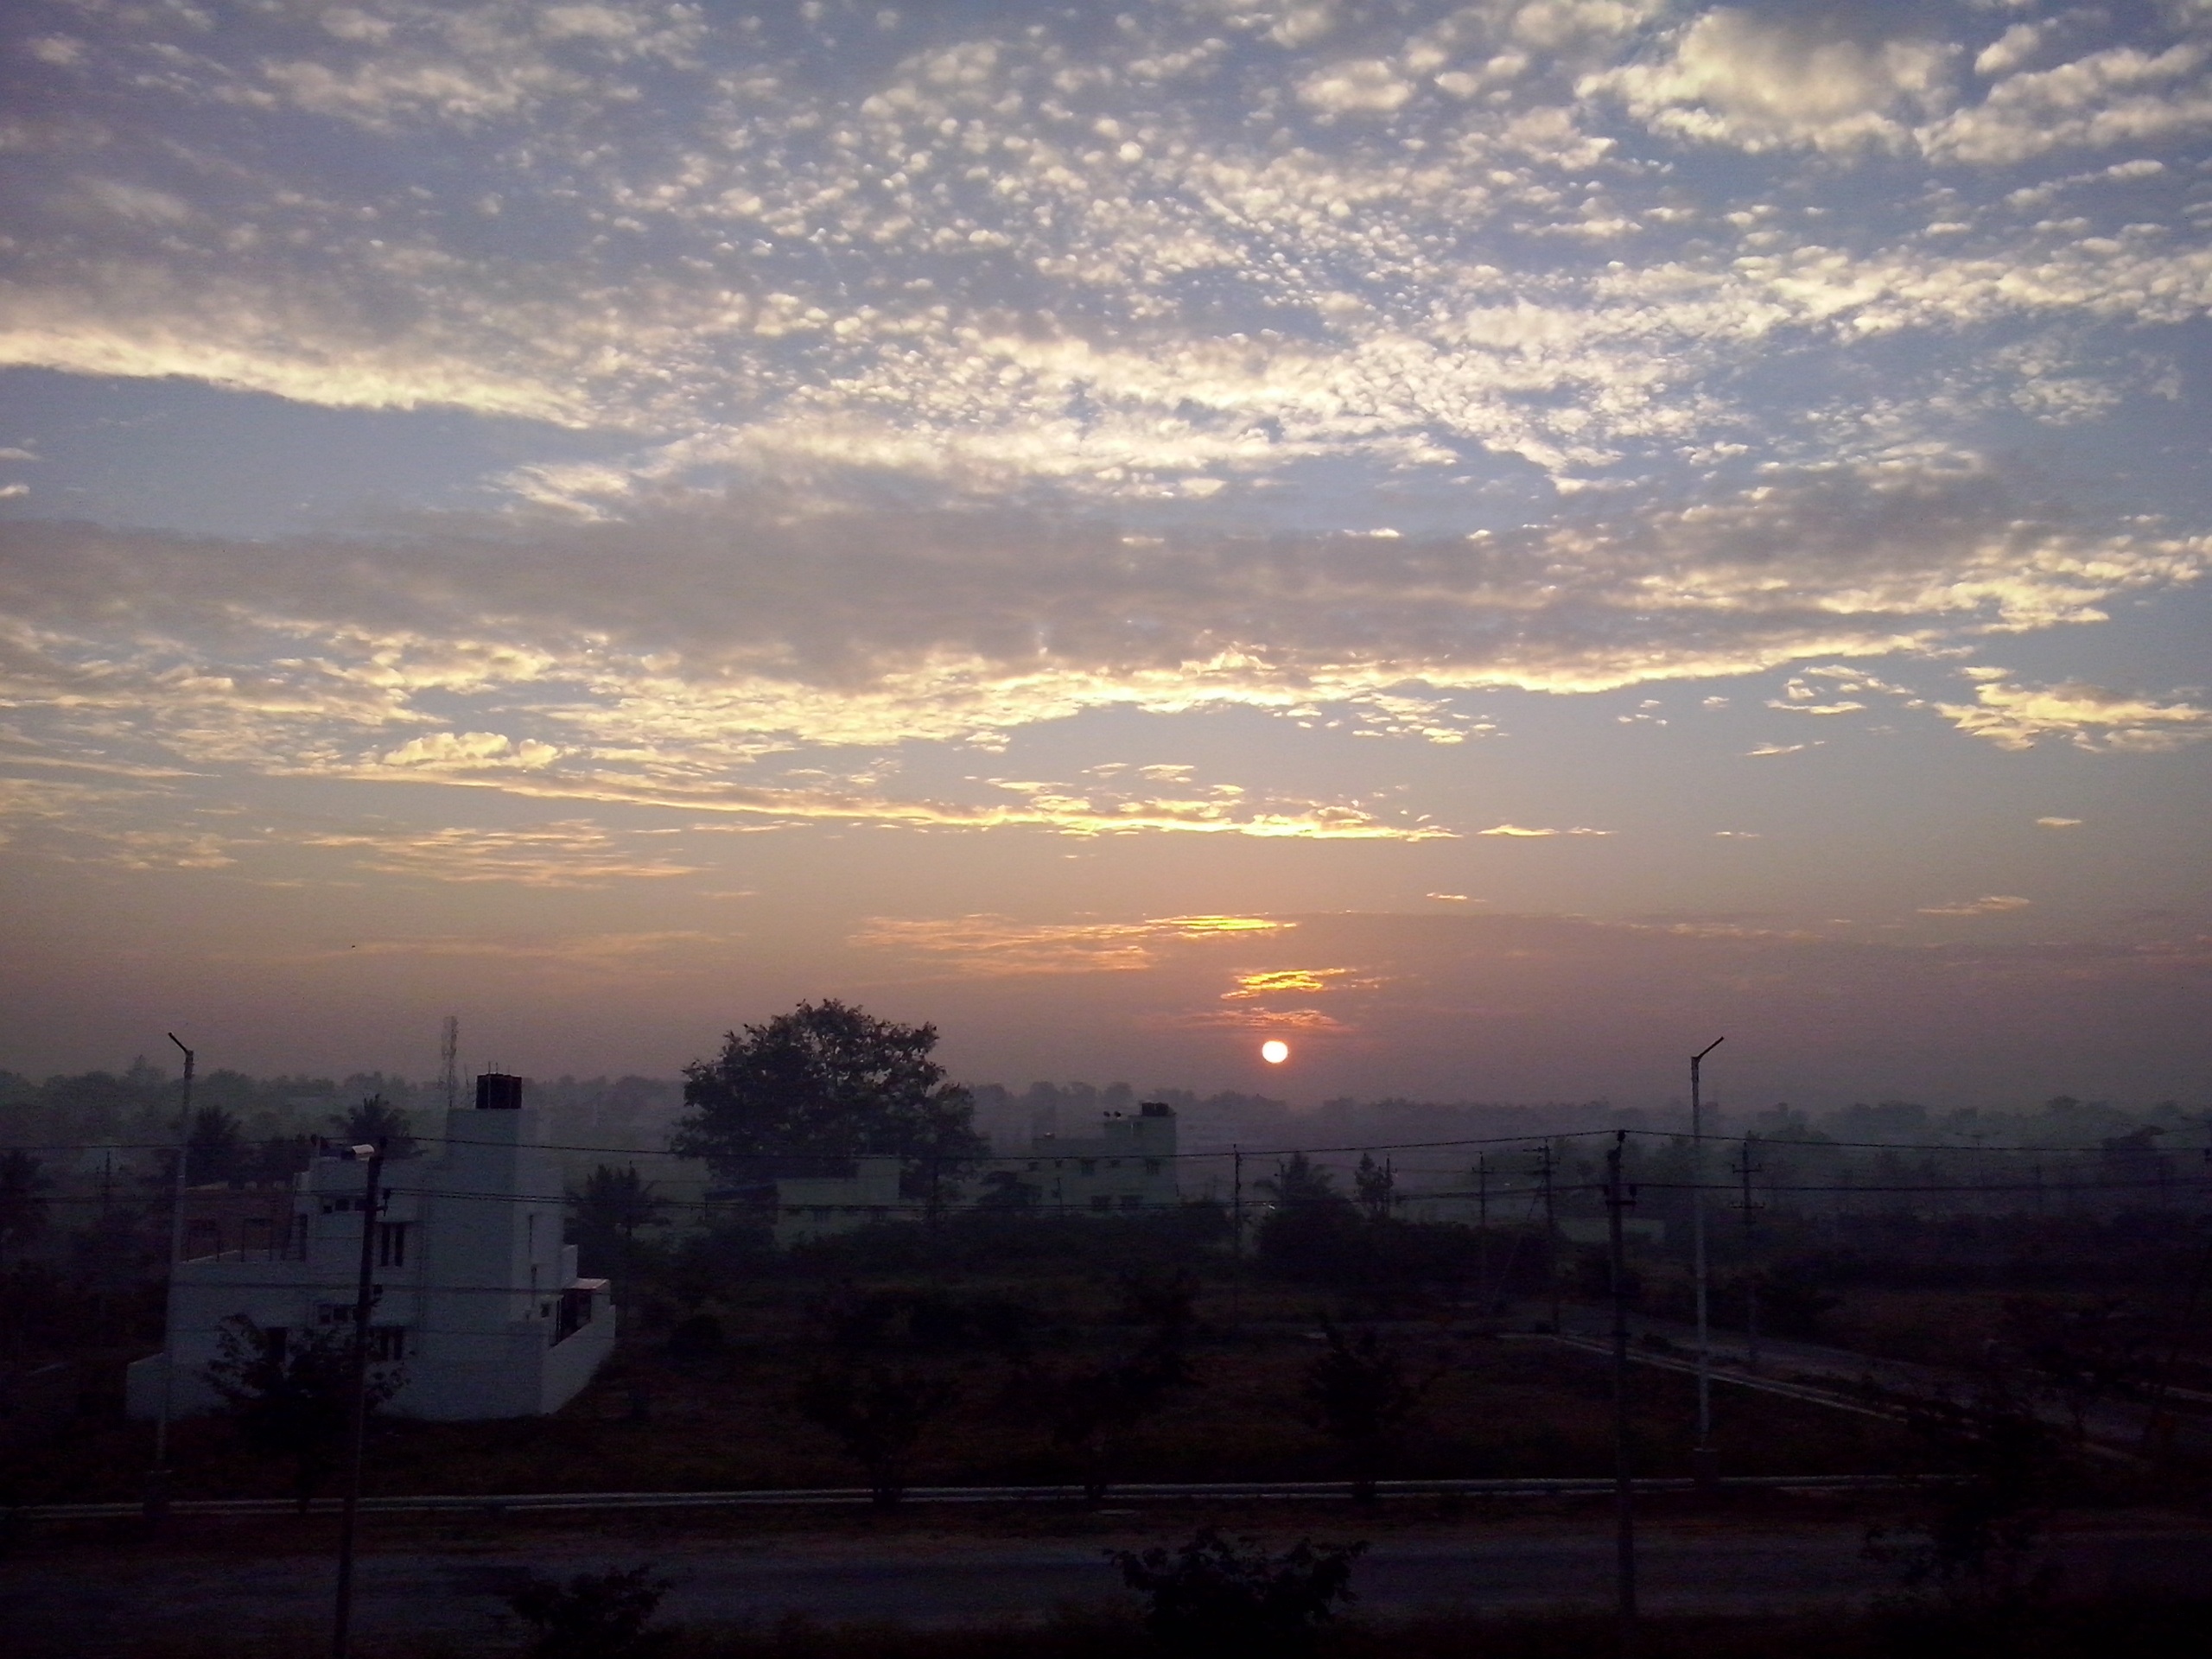
horizon, cloud, sky, sun, sunrise, sunset, sunlight, morning, dawn, atmosphere, dusk, evening, afterglow, atmospheric phenomenon, red sky at morning